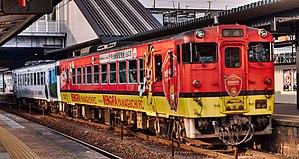
La ligne Yamaguchi est une ligne ferroviaire de la compagnie JR West au Japon. Elle relie la gare de Shin-Yamaguchi dans la préfecture de Yamaguchi à la gare de Masuda dans la préfecture de Shimane.